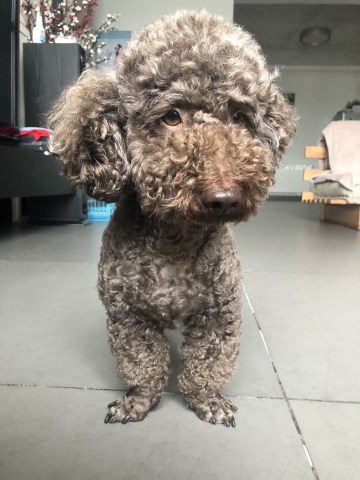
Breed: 7449-n000128-teddy